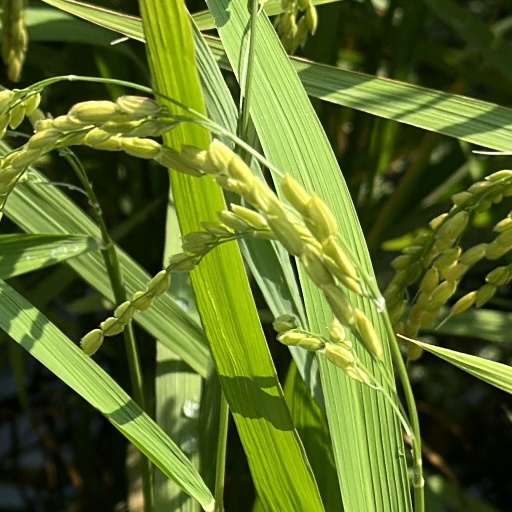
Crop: rice